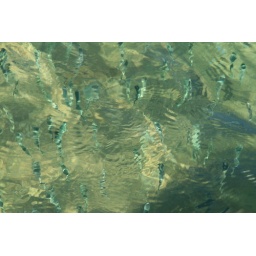
little fish swimming in the water of children's island